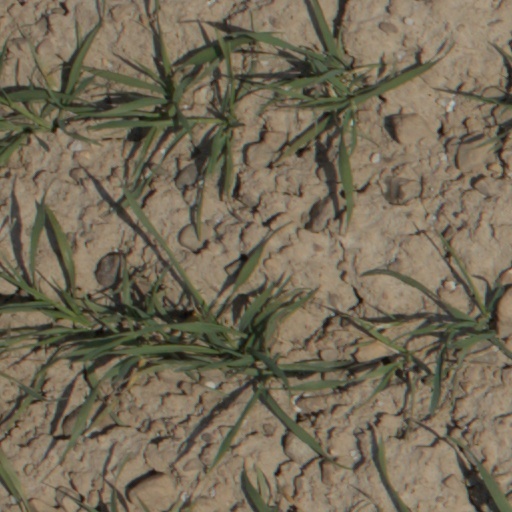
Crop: wheat